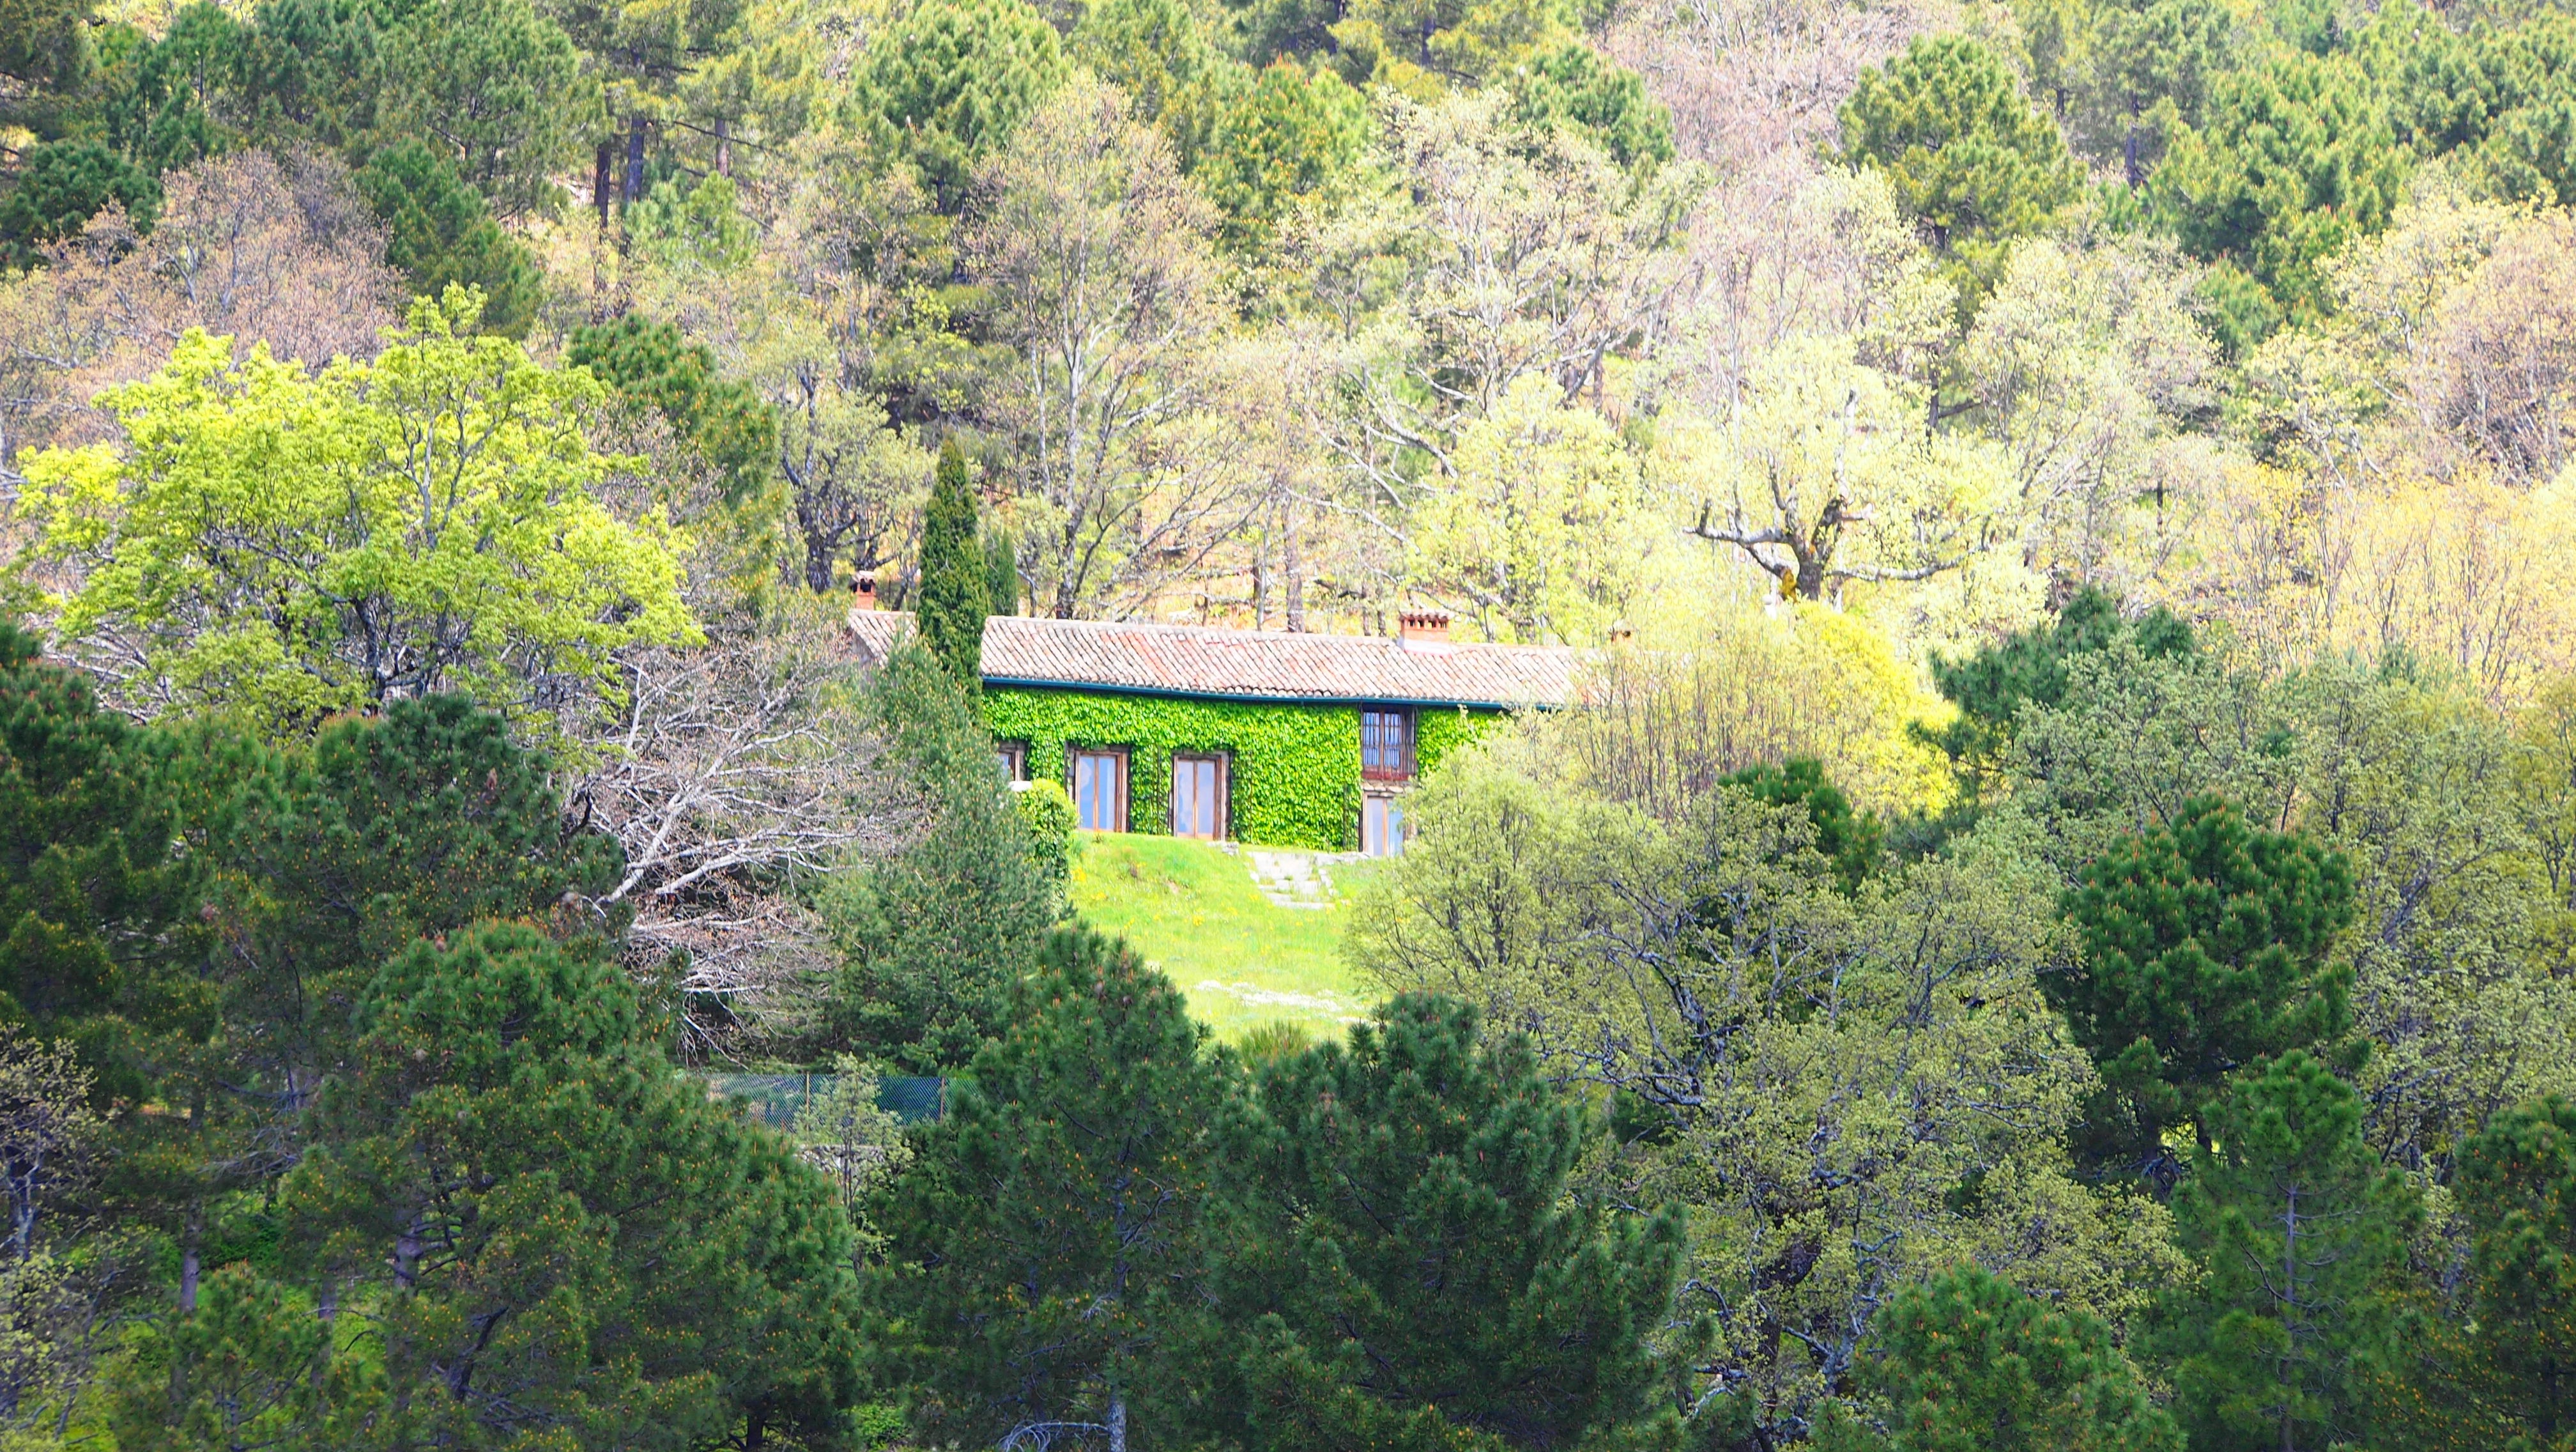
tree, forest, wilderness, trail, bridge, meadow, flower, pond, green, jungle, reservoir, garden, vegetation, rainforest, woodland, habitat, ecosystem, rural area, nature reserve, natural environment